Tilted Kilt Pub & Eatery

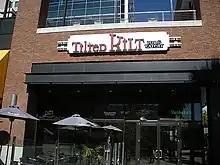
Facade of a Tilted Kilt adjacent to Petco Park, San Diego. This location closed in 2017.

Tilted Kilt describes itself as "a modern American, Scottish and Irish sports pub". The menu mixes traditional and contemporary pub food, serving fish and chips, shepherd's pie, and "Big-Arse Burgers". Each pub features at least 24 beers on tap, including flagship beverages such as Guinness and Samuel Adams. The establishments are filled with televisions for sporting events, and games such as Golden Tee, pool, and darts are available for the patrons.